Pindad SPR

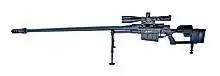
SPR-2

The SPR-2 is a .50 BMG anti-materiel rifle which is fed from a 5-round box magazine. It has a range of 2,000 meters (2 kilometers) and it can be equipped with a suppressor. The SPR-2 can be used to penetrate steel plating for up to 2 centimeters. It was first revealed in 2007.